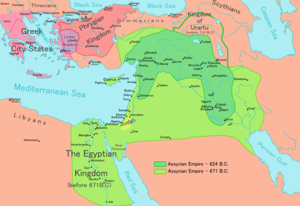
Cette liste des Royaumes antiques d'Anatolie ne comprend pas les premiers royaumes qui étaient des villes-états sauf ceux qui ont profondément marqué l'histoire. L'Anatolie a été le berceau de nombreux royaumes ; les royaumes envahisseurs ont également été indiqués.
L'histoire des grandes puissances présente une chronologie des Nations ou États qui ont dominé le Monde depuis les prémices de l'Antiquité jusqu'à nos jours de par leur statut politique, économique, technologique et/ou militaire avancé. Ce statut permet de jouir d'une influence et d'un rayonnement internationaux peu égalés sur un même espace temporel et spatial. Pourtant, lorsqu'un pays y accède, il n'est pas pour autant légitimé par l'ensemble de la communauté internationale et encore moins établi de façon irréversible dans sa position. En effet, du fait de la volonté plus ou moins affichée de chaque État de s'imposer sur la scène mondiale, on constate que bon nombre de civilisations ont pu accéder à la place de leader mais que peu d'entre elles ont pu la conserver plus de quelques siècles. Bien que la longévité de certaines relève d'une gestion optimale vis-à-vis de l'époque considérée, il y a toujours eu une période de déclin au cours de laquelle les rapports de force ont été modifiés.
L’histoire de l'Anatolie englobe le passé de toute la région désignée sous le nom d’Anatolie, aussi connue sous le nom d’Asie Mineure et considérée comme l’extension la plus occidentale de l’Asie de l'Ouest. Géographiquement, elle comprend la plus grande partie de la Turquie moderne, depuis la mer Égée jusqu’aux montagnes de la frontière arménienne à l'est et de la mer Noire au nord jusqu’aux monts Taurus au sud.
La Basse époque est une période de l'histoire de l'Égypte antique allant des environs de -664 à -332. Elle débute par la réunification du pays par un roi originaire de Saïs, Psammétique Iᵉʳ, après que les Assyriens aient chassé d'Égypte la XXVᵉ dynastie, et pillé Thèbes. Elle se termine par la conquête de l'Égypte par Alexandre le Grand. On y trouve les six dernières dynasties décrites par Manéthon, qui est lui-même un contemporain des premiers Ptolémées.
L'Empire néo-assyrien était un Empire mésopotamien de l'âge du fer qui a existé entre 911 et 609 av. J.-C., et qui a été le plus grand empire du monde jusqu'à cette époque. Les Assyriens ont perfectionné les premières techniques de gouvernement impérial, dont beaucoup sont devenues la norme dans les empires ultérieurs.
L'Empire néo-babylonien correspond à une période de l'histoire du royaume de Babylone comprise entre 626 et 539 av. J.-C. Cette époque marque le sommet de la puissance babylonienne, constituant un véritable empire reprenant l'héritage de l'empire assyrien qu'il a abattu et dominant tout le Moyen-Orient. En réalité, cette puissance apparaît comme étant avant tout le fait de Nabopolassar et de son fils Nabuchodonosor II, le royaume s'écroulant une vingtaine d'années après la mort de ce dernier, sous les coups du roi perse Cyrus II, le fondateur de l'empire achéménide.